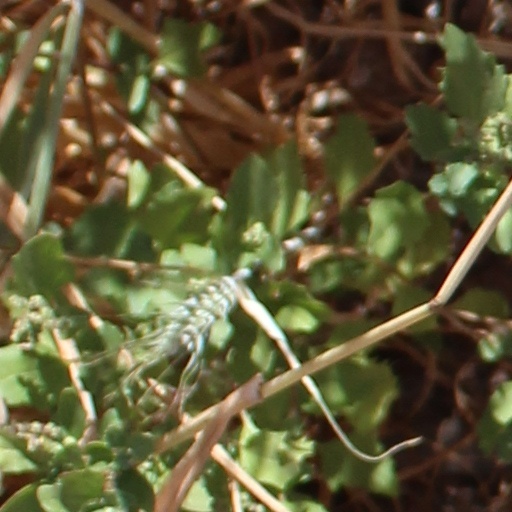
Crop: wheat